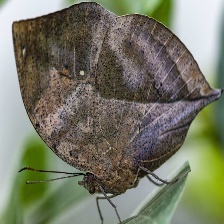
Species: ORANGE OAKLEAF